Boeing B-52 Stratofortress

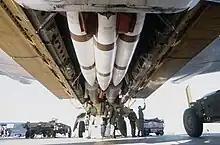
B-52H bomb bay: AGM-69 SRAM missiles (front, white) and B28 nuclear bombs (background, grey), as a downloading takes place during Exercise GLOBAL SHIELD '84

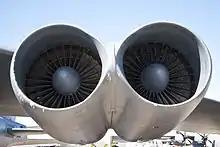
USAF B-52H Stratofortress TF33 turbofan engines

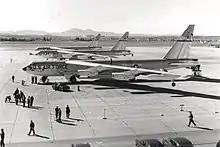
Three B-52Bs of the 93rd Bomb Wing prepare to depart March Air Force Base for Castle Air Force Base, California, after their record-setting round-the-world flight in 1957.

The ability to carry up to 20 AGM-69 SRAM nuclear missiles was added to G and H models, starting in 1971. To further improve its offensive ability, air-launched cruise missiles (ALCMs) were fitted. After testing of both the USAF-backed Boeing AGM-86 Air Launched Cruise Missile and the Navy-backed General Dynamics AGM-109 Tomahawk, the AGM-86B was selected for operation by the B-52 (and ultimately by the B-1 Lancer). A total of 194 B-52Gs and Hs were modified to carry AGM-86s, carrying 12 missiles on underwing pylons, with 82 B-52Hs further modified to carry another eight missiles on a rotary launcher fitted in the bomb bay. To conform with SALT II Treaty requirements that cruise missile-capable aircraft be readily identifiable by reconnaissance satellites, the cruise missile-armed B-52Gs were modified with a distinctive wing root fairing. As all B-52Hs were assumed modified, no visual modification of these aircraft was required. In 1990, the stealthy AGM-129 ACM cruise missile entered service; although intended to replace the AGM-86, the high cost and the Cold War's end led to only 450 being produced; unlike the AGM-86, no conventional, non-nuclear version was built. The B-52 was to have been modified to utilize Northrop Grumman's AGM-137 TSSAM weapon; however, the missile was canceled due to development costs.